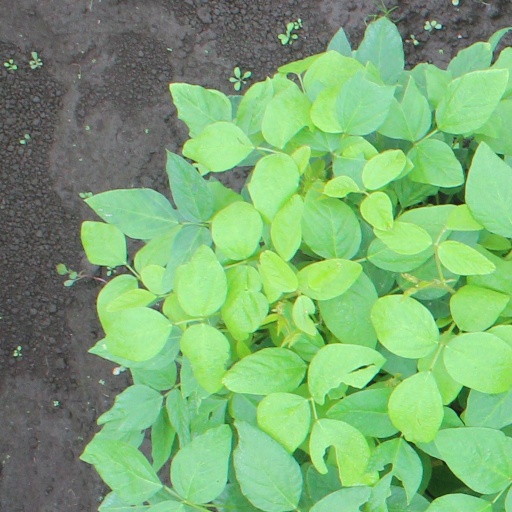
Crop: soybean